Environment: real
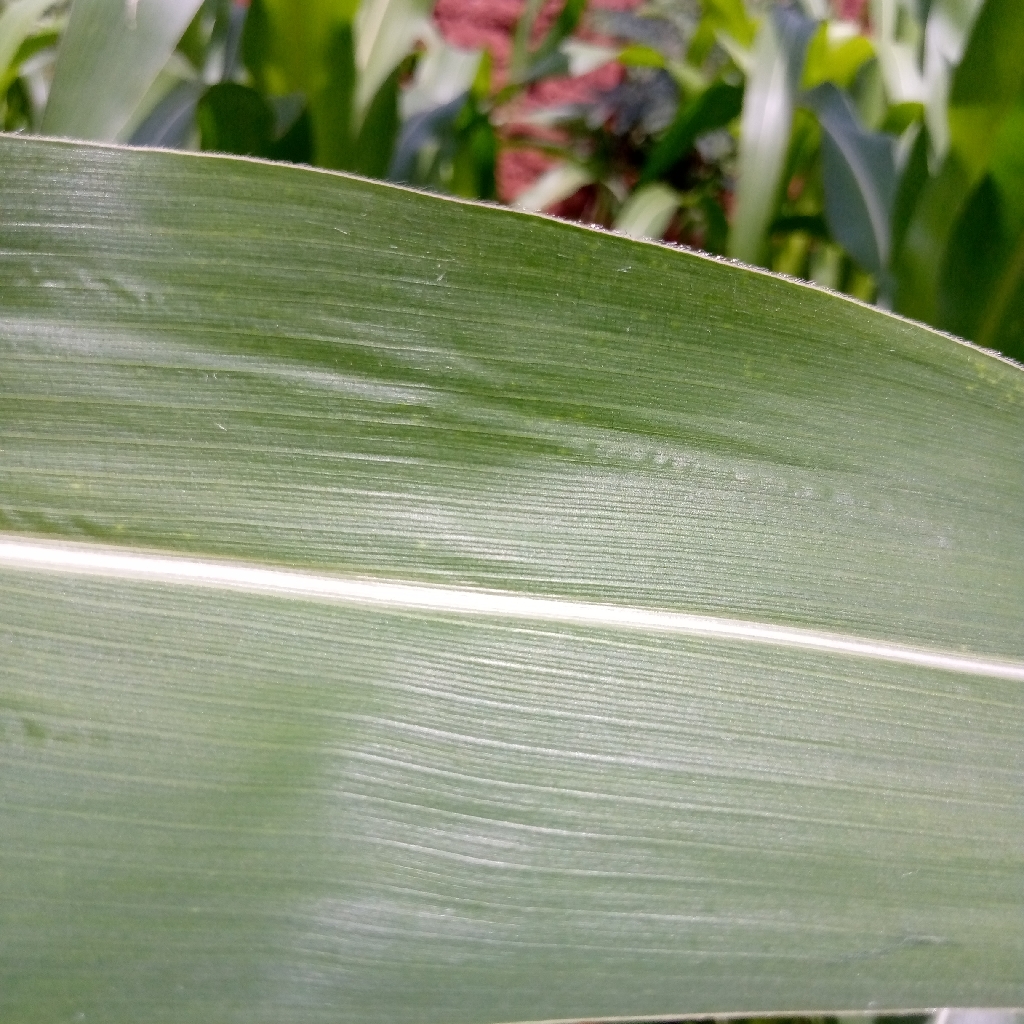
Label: healthy